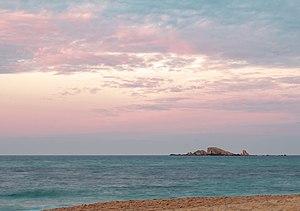
Rocher Bounettah
Réghaïa est une commune de la banlieue est d'Alger. C’est une zone densément peuplée et en croissance démographique forte où les activités agricole et industrielle sont prépondérantes. On y retrouve un espace fort original, la réserve du Lac de Réghaïa, dernier espace naturel dans la zone, qui chevauche sur les deux communes Réghaia et Heuraoua et s’étend sur environ 600 ha.